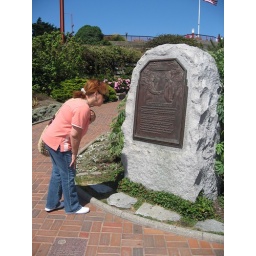
plaque near golden gate bridge